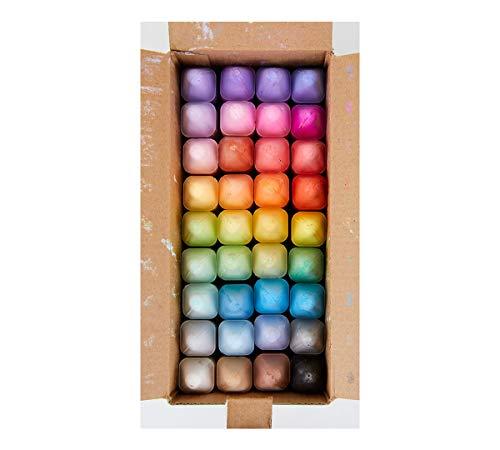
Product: Crayola Washable Sidewalk Chalk, Outdoor Toy, Gift for Kids, 36 Count
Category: Toys & Games | Arts & Crafts | Drawing & Painting Supplies | Chalk
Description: CRAYOLA CHALK SET: Features 36 sticks of Crayola sidewalk chalk in assorted colors.
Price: $7.94
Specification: ProductDimensions:3.6x7.6x4.8inches|ItemWeight:2.7pounds|ShippingWeight:2.7pounds(Viewshippingratesandpolicies)|ASIN:B07W7W4C8G|Itemmodelnumber:51-2036|Manufacturerrecommendedage:4yearsandup